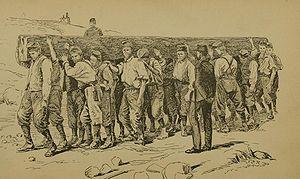
Un chain gang est un groupe de prisonniers enchaînés ensemble et contraints d'effectuer des travaux pénibles, consistant par exemple à casser des rochers, généralement le long des routes et voies ferrées en construction. Ce système a principalement été utilisé au Sud des États-Unis où, depuis 1955, il a largement été abandonné dans tous les États à l'exception de l'Arizona, qui l'utilise encore sur la base du volontariat.